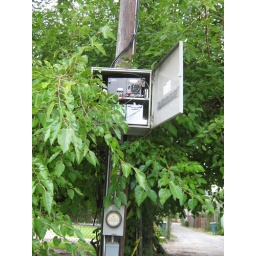
An exposed power box next to my old house in Savannah, GA.